Monty Python

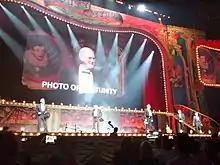
Members of Monty Python on stage at the O Arena, London, in July 2014

"The Pythons Autobiography by The Pythons" (2003), compiled from interviews with the surviving members, reveals that a series of disputes in 1998, over a possible sequel to "Holy Grail" that had been conceived by Idle, may have resulted in the group's split. Cleese's feeling was that "The Meaning of Life" had been personally difficult and ultimately mediocre, and did not wish to be involved in another Python project for a variety of reasons (not least amongst them was the absence of Chapman, whose straight man-like central roles in the "Grail" and "Brian" films had been considered to be an essential anchoring performance). The book also reveals that Cleese saw Chapman as his "greatest sounding board. If Graham thought something was funny, then it almost certainly was funny. You cannot believe how invaluable that is.' Ultimately it was Cleese who ended the possibility of another Python movie.